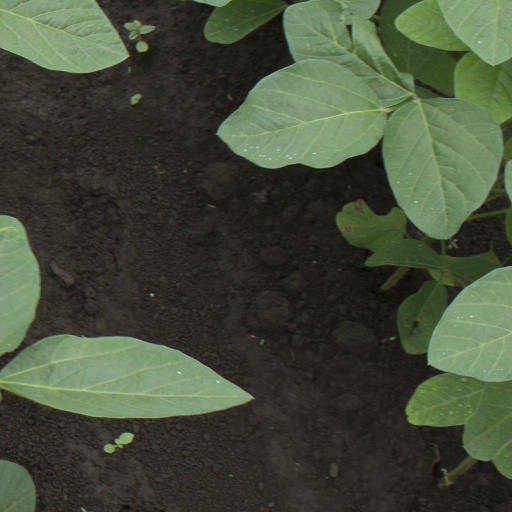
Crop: soybean